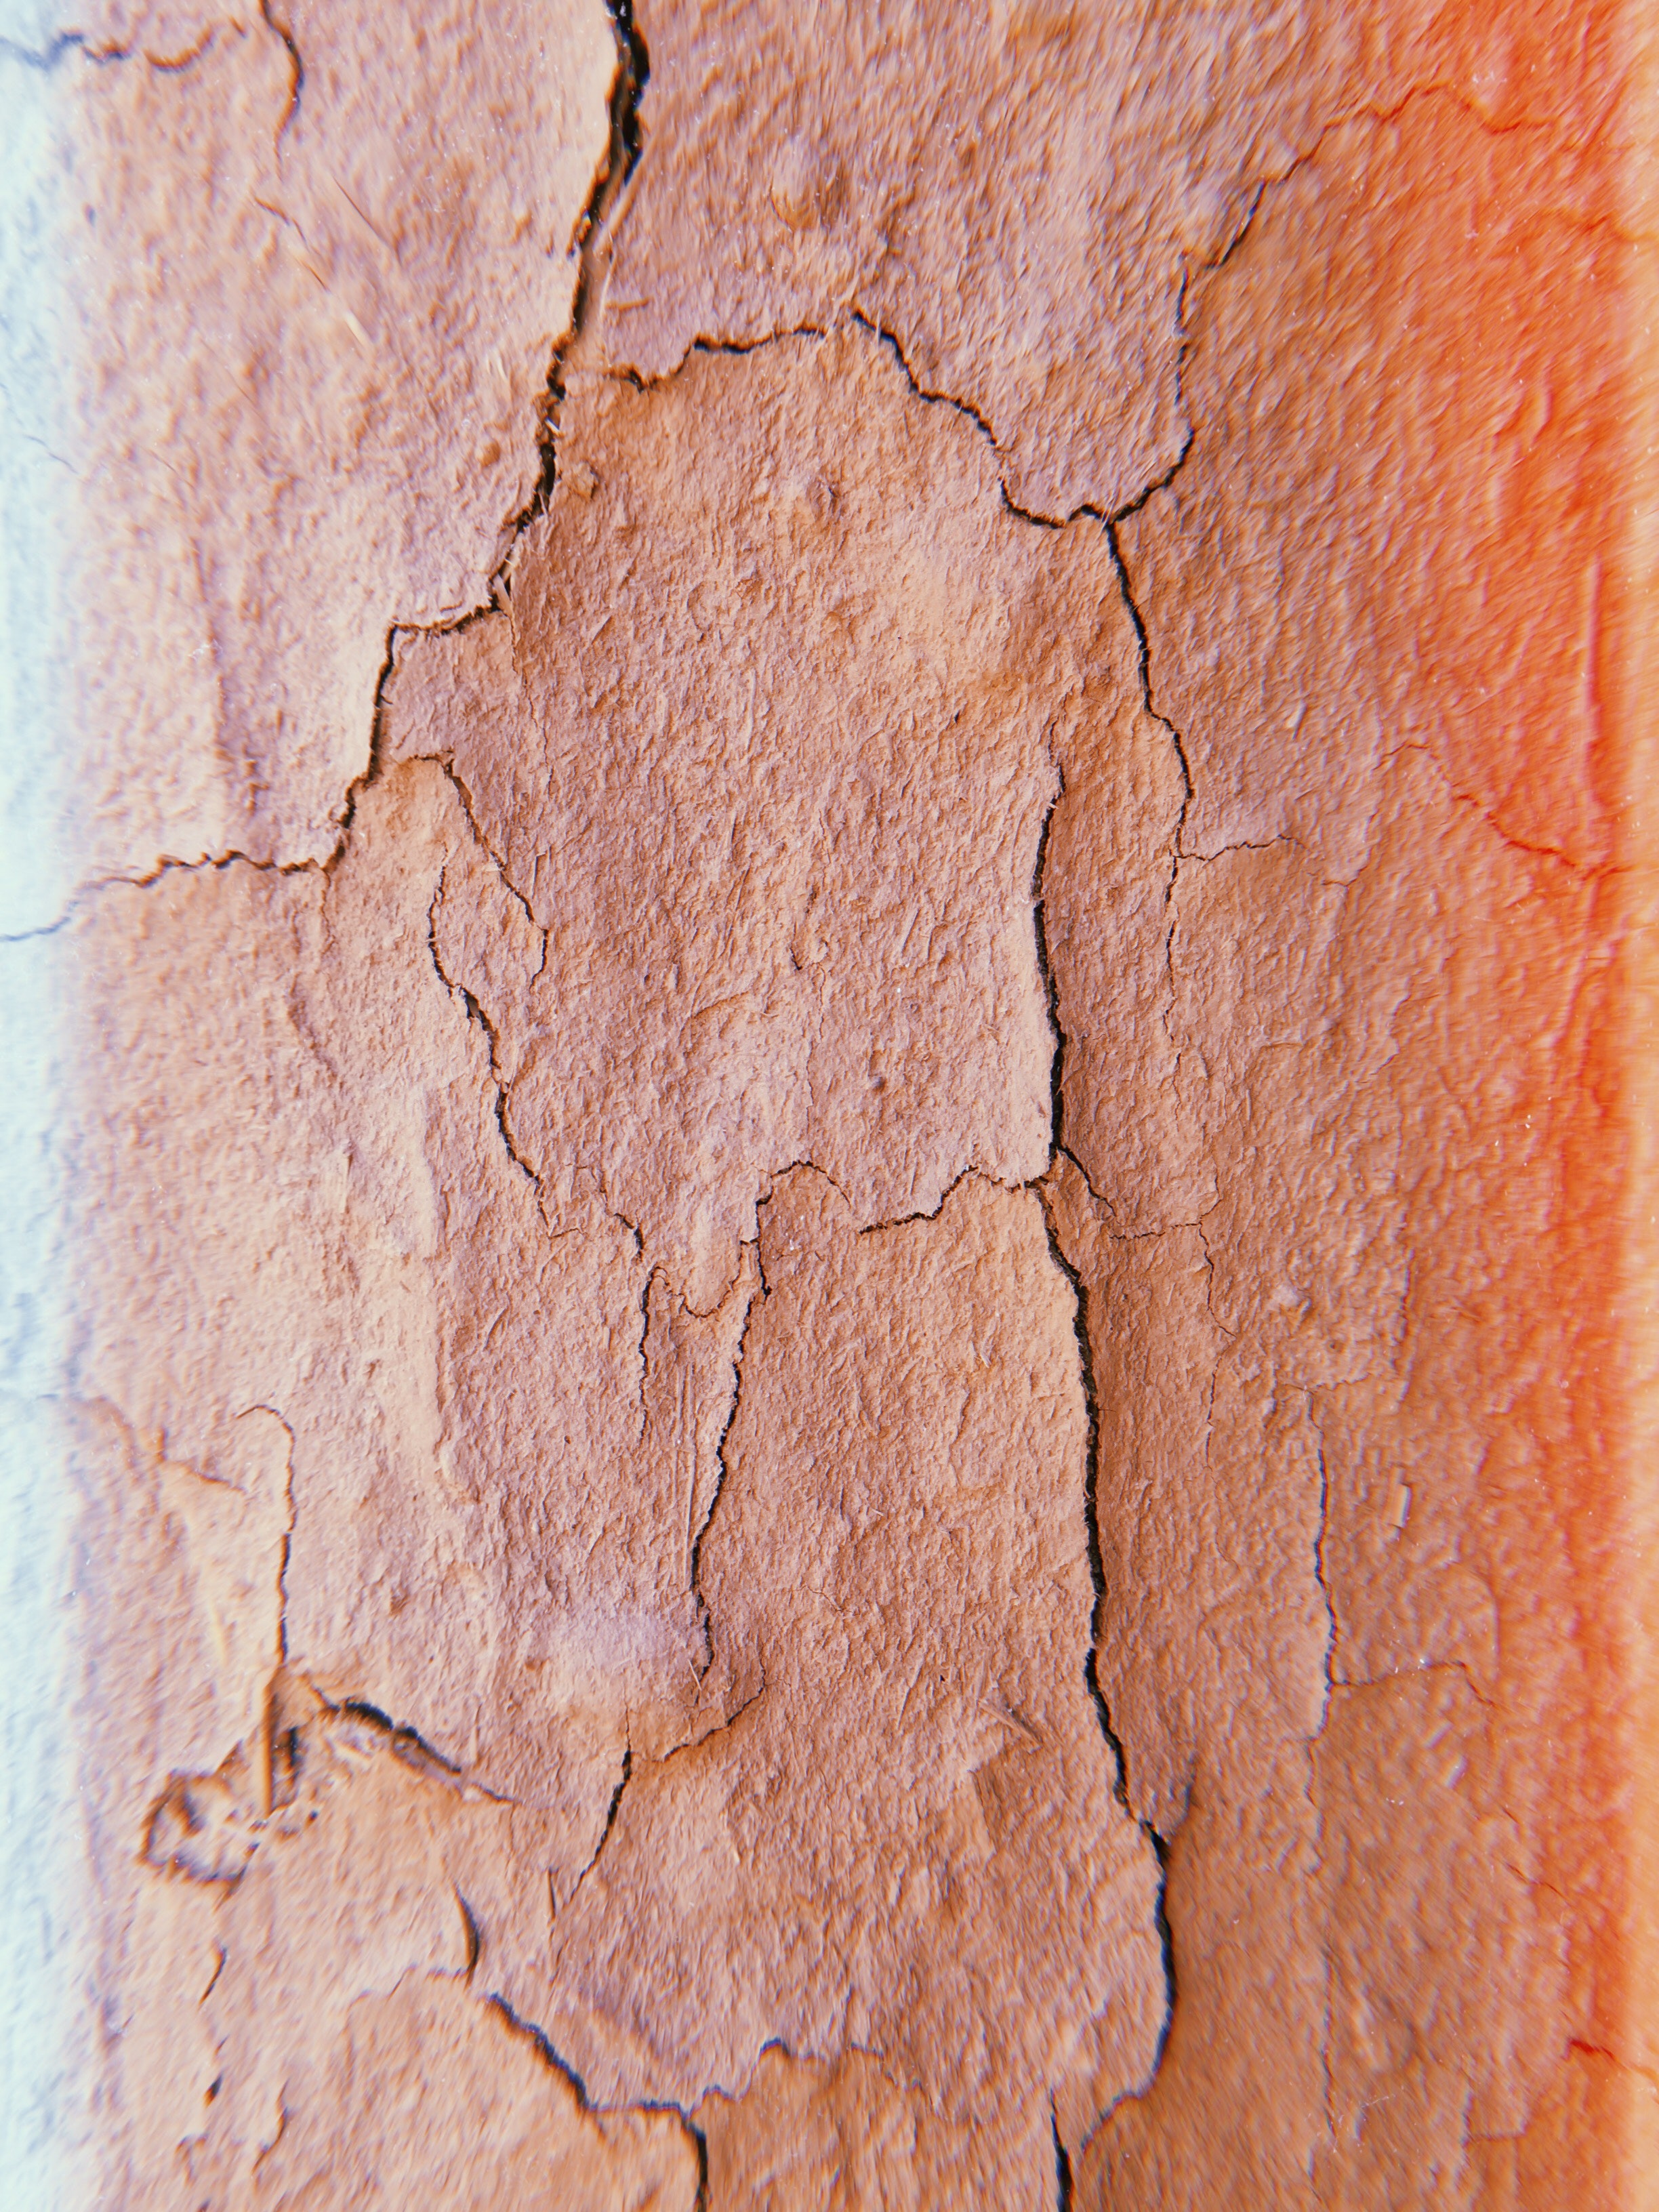
wood, rock